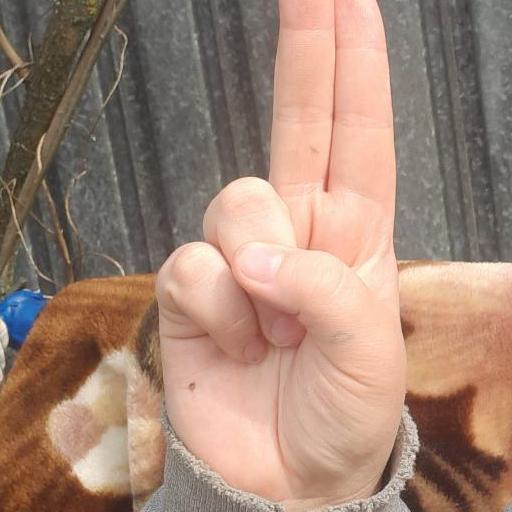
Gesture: two_up